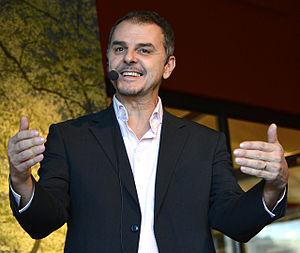
Jasenko Selimović, né le 17 avril 1968 à Sarajevo, est un homme politique suédois. Il est membre du parti Les Libéraux.